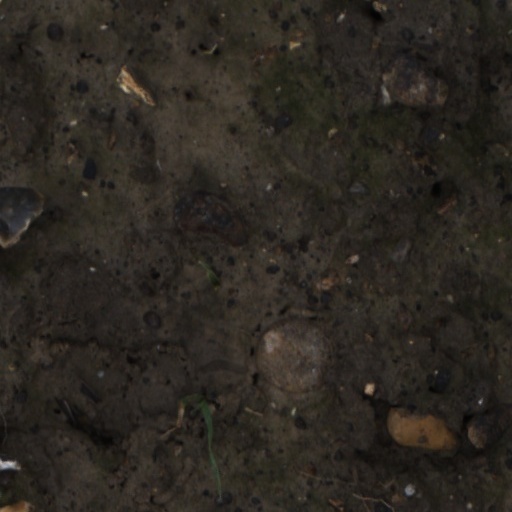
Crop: wheat